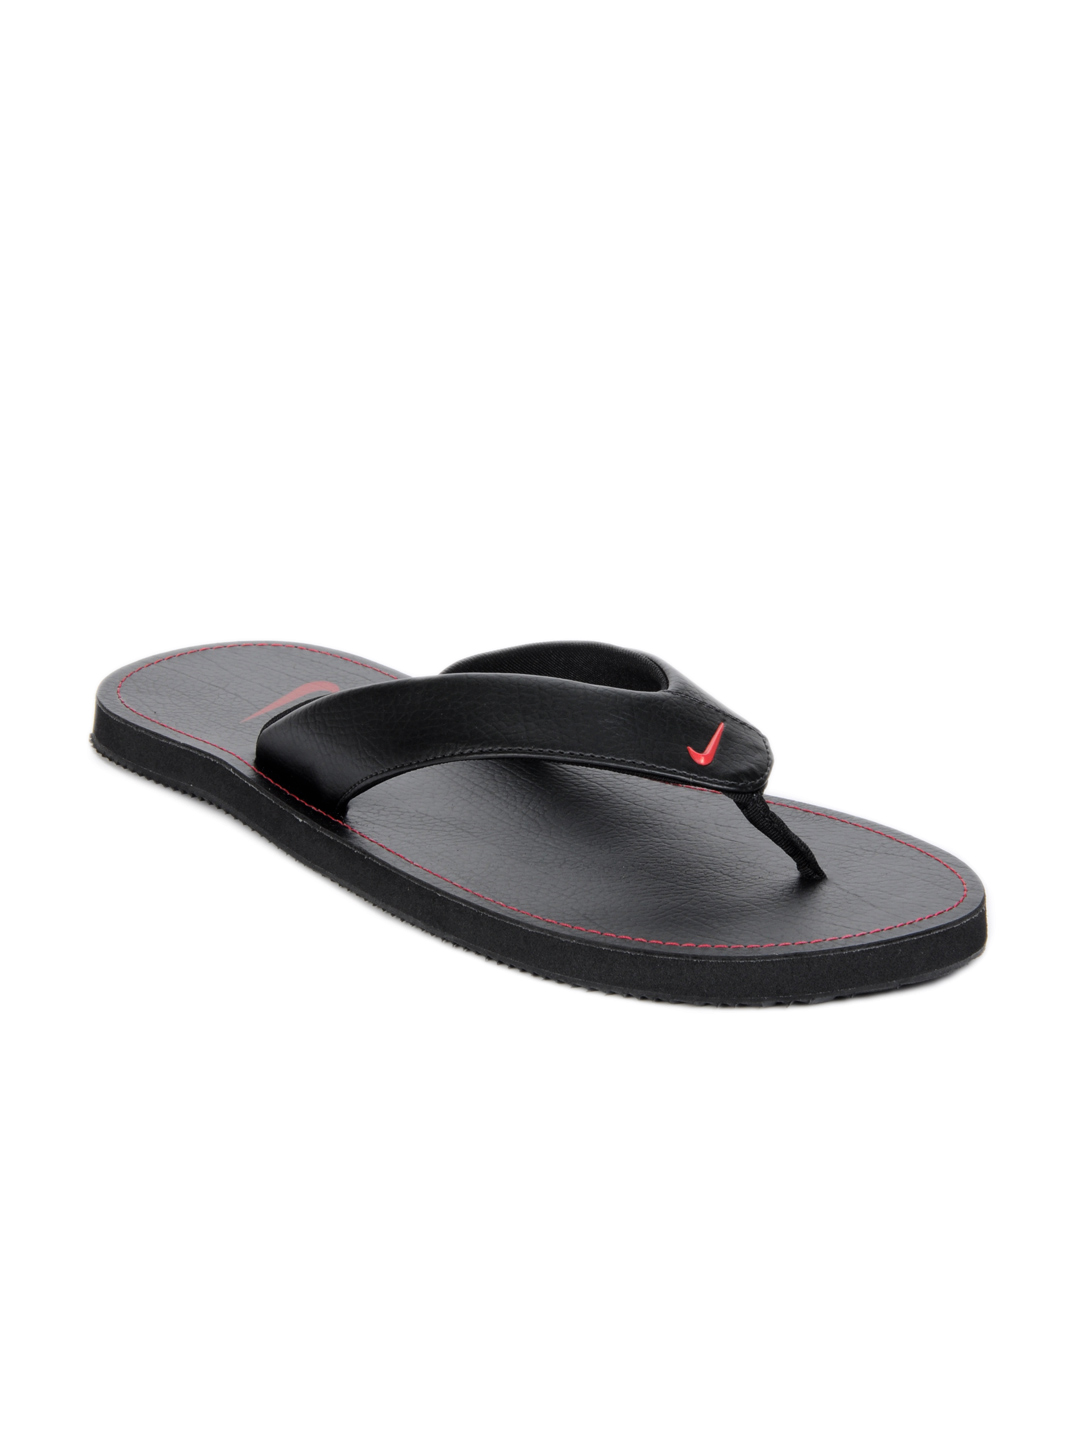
Nike Men Black Chroma Thong Flip Flops
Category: Footwear / Flip Flops / Flip Flops
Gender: Men
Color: Black
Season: Spring 2013
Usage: Casual